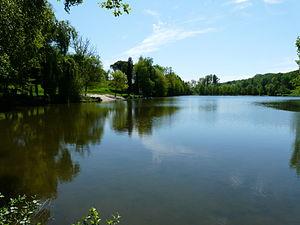
L'étang du Maine sur la Laurence, Thenon, Dordogne, France.
Thenon est une commune française située dans le département de la Dordogne, en région Nouvelle-Aquitaine.